Zang (bell)

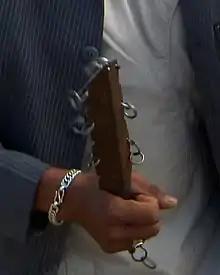
Nepali Silimi is similar to "safail" or "sapai"

Numerous depictions of gods in wall paintings from the Sogdian city of Old Panjakent (near Panjakent, Tajikistan, 5th century) are hung with bells and cymbals on cords, which is why these tinkling metals probably had a religious significance in addition to their decorative function. One such wall painting from the palace of Old Panjakent depicts a goddess on a throne, holding in her right hand a ladder-like object with numerous bells hanging from its crossbars, which was apparently used to produce sounds. The object, probably brought as a gift from the goddess, shows parallels to two shake idiophones that are still used in the region today. One is called by Uzbeks, Tajiks and Uyghurs "safail", ("sapai"), and consists of two wooden sticks to which metal rings are attached. A rattling noise is produced when shaken. Today, the "safail" is used as an accompaniment in dance music, similar to the "qairāq" (two river pebbles hit against each other) and "qoschuq" (“wooden spoon ”). Originally it was used by shamans and later by qalandar (wandering dervishes) in ritual music.